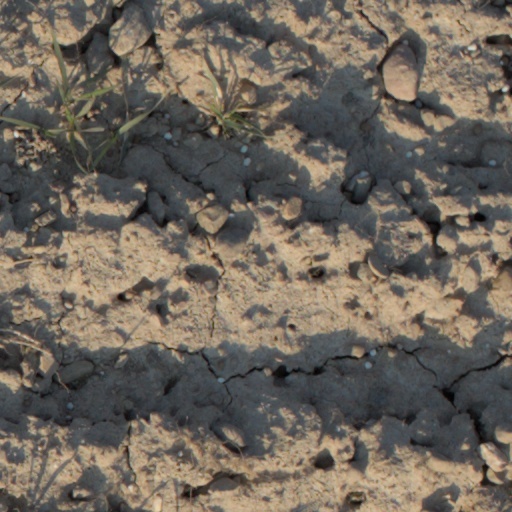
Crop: wheat